Outline of Palestine

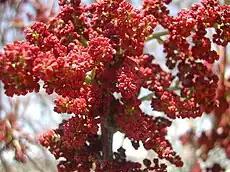
Inflorescence of the terebinth ("Pistacia terebinthus"), a tree native to Palestine

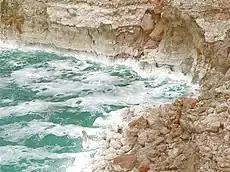
The Dead Sea on a rough day, with salt deposits on cliffs

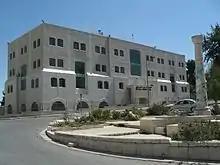
The building of the Palestinian Legislative Council in Ramallah

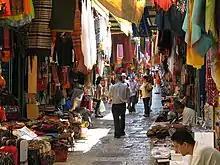
The souq in the Old City of Jerusalem, which both the Palestinians and Israelis proclaim as their capital

Palestine is a member in a number of international organizations. In others, it enjoys affiliation in a lesser capacity or under another designation (such as PLO or Palestinian National Authority). In the list below, if the membership is not full or not for Palestine, the type and name of affiliation is denoted in parentheses.